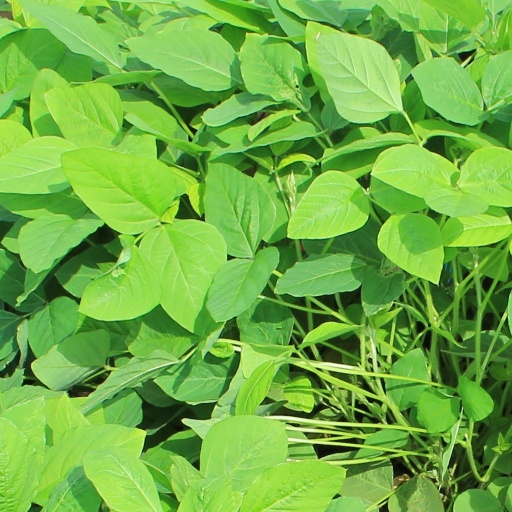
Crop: soybean